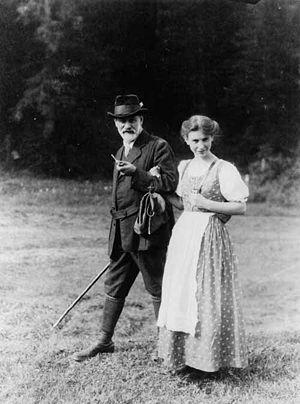
Le Musée Freud de Londres est une maison-musée de 1986, du Grand Londres au Royaume-Uni, dernière demeure du fondateur de la psychanalyste Sigmund Freud où il vécut les 18 derniers mois de sa vie, durant son exil, avec son épouse et sa fille Anna Freud.
Sigmund Freud [sigmund fʁ̥øːd] ou [fʁœjd], né Sigismund Schlomo Freud le 6 mai 1856 à Freiberg et mort le 23 septembre 1939 à Londres, est un neurologue autrichien, fondateur de la psychanalyse.
Anna Freud, née le 3 décembre 1895 à Vienne et morte le 9 octobre 1982 à Londres, est une psychanalyste, née en Autriche, puis exilée en Angleterre en 1938, et naturalisée britannique. Elle est la fille du psychanalyste Sigmund Freud.